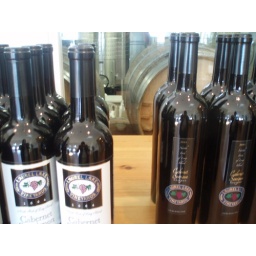
The bottle of red wine at Laurel Lake Vineyard in Long Island's wine country in front of the barrels in which they mature.